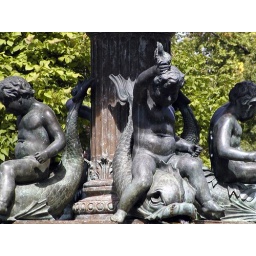
Corinthian column surrounded by four water babies riding on sea serpents.